Rudolph the Red-Nosed Reindeer and the Island of Misfit Toys

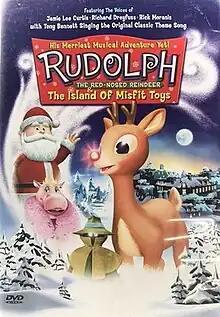
DVD cover

Rudolph the Red-Nosed Reindeer and the Island of Misfit Toys is a 2001 direct-to-video animated Christmas adventure musical film directed by Bill Kowalchuk for GoodTimes Entertainment. It was released on VHS and DVD on October 30, 2001. The film takes place after the events of the original special, and revisits characters such as Yukon Cornelius, Hermey the elf (now a dentist), Abominable Snow Monster (Bumble) and Rudolph the Red-Nosed Reindeer, who is now famous in the North Pole.